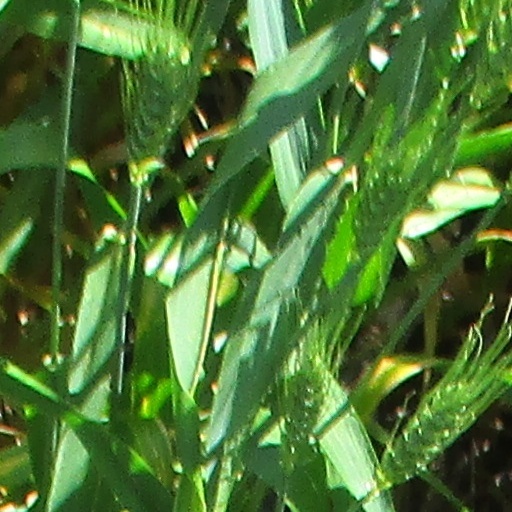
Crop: wheat